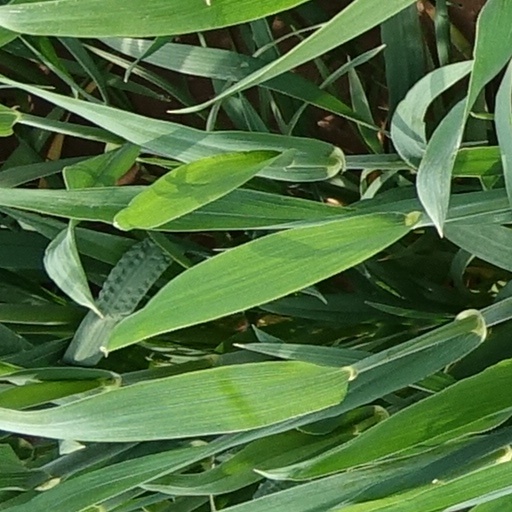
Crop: wheat